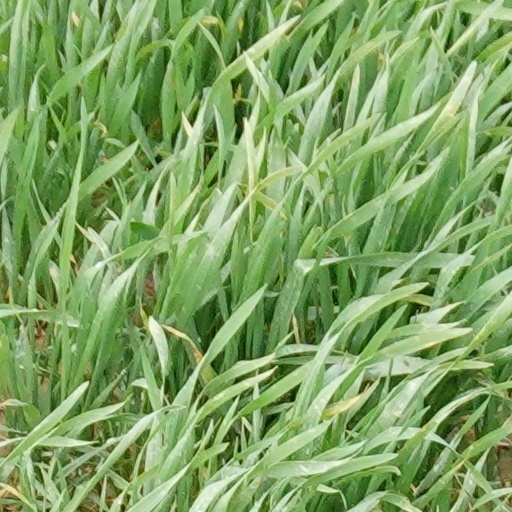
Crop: wheat